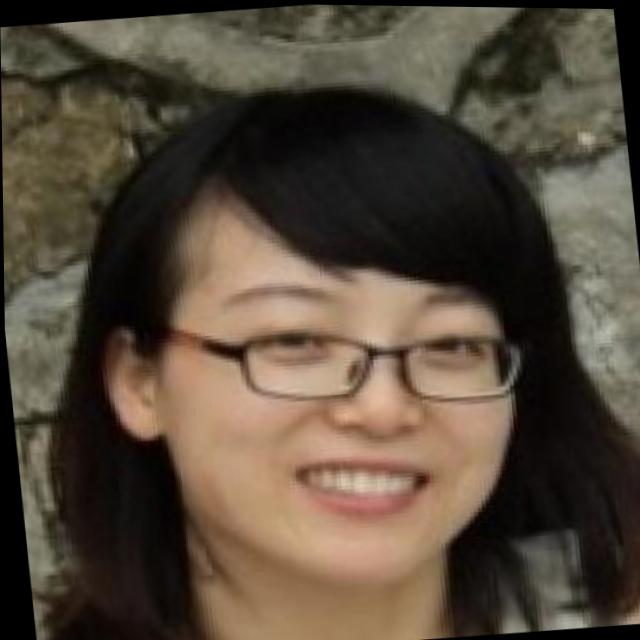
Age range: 21-44